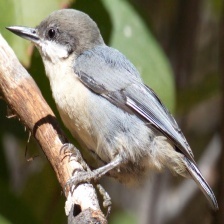
Species: CRESTED NUTHATCH
Scientific name: SITTA CAROLINENSIS